Pancake breakfast

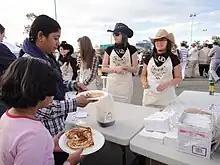
A "syrup station" at the annual pancake breakfast at the Chinook Centre Mall in Calgary, Alberta

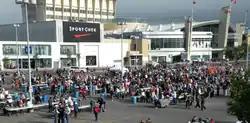
The annual pancake breakfast at the Chinook Centre Mall in Calgary, Alberta feeds over 60,000 in one day. The 2011 event is shown.

A pancake breakfast is a public meal attached to many festivals, religious celebrations, and community events which involves volunteers cooking large quantities of pancakes and other hot breakfast foods for the general public, often for free or for a nominal charge if the event is a fundraiser.